Charente-Maritime

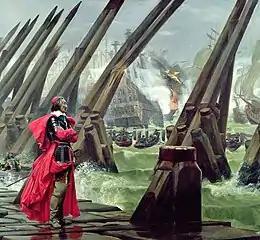

La Rochelle grew in the 12th century under the Dukes of Aquitaine, gaining a communal charter from Henry II in 1175 and boosting trade with the Hanseatic League. Saintonge and Aunis prospered from salt, wine, and stone exports. The Via Turonensis pilgrimage route spurred religious growth, with a hospice in Pons and a basilica for Eutropius in Saintes. In 1137, Eleanor of Aquitaine inherited the region, marrying Louis VII, then Henry Plantagenet in 1152, tying Aquitaine to England. Her Roles of Oléron maritime code emerged in 1169. Rebellions in 1174 and sieges like Saintes strained Plantagenet rule. After John’s contested reign, Philippe Auguste seized most of Saintonge and Aunis by 1204, though La Rochelle resisted until 1224 under Louis VIII. The Battle of Taillebourg (1242) saw Louis IX defeat Henry III, solidified by the Treaty of Paris (1259).